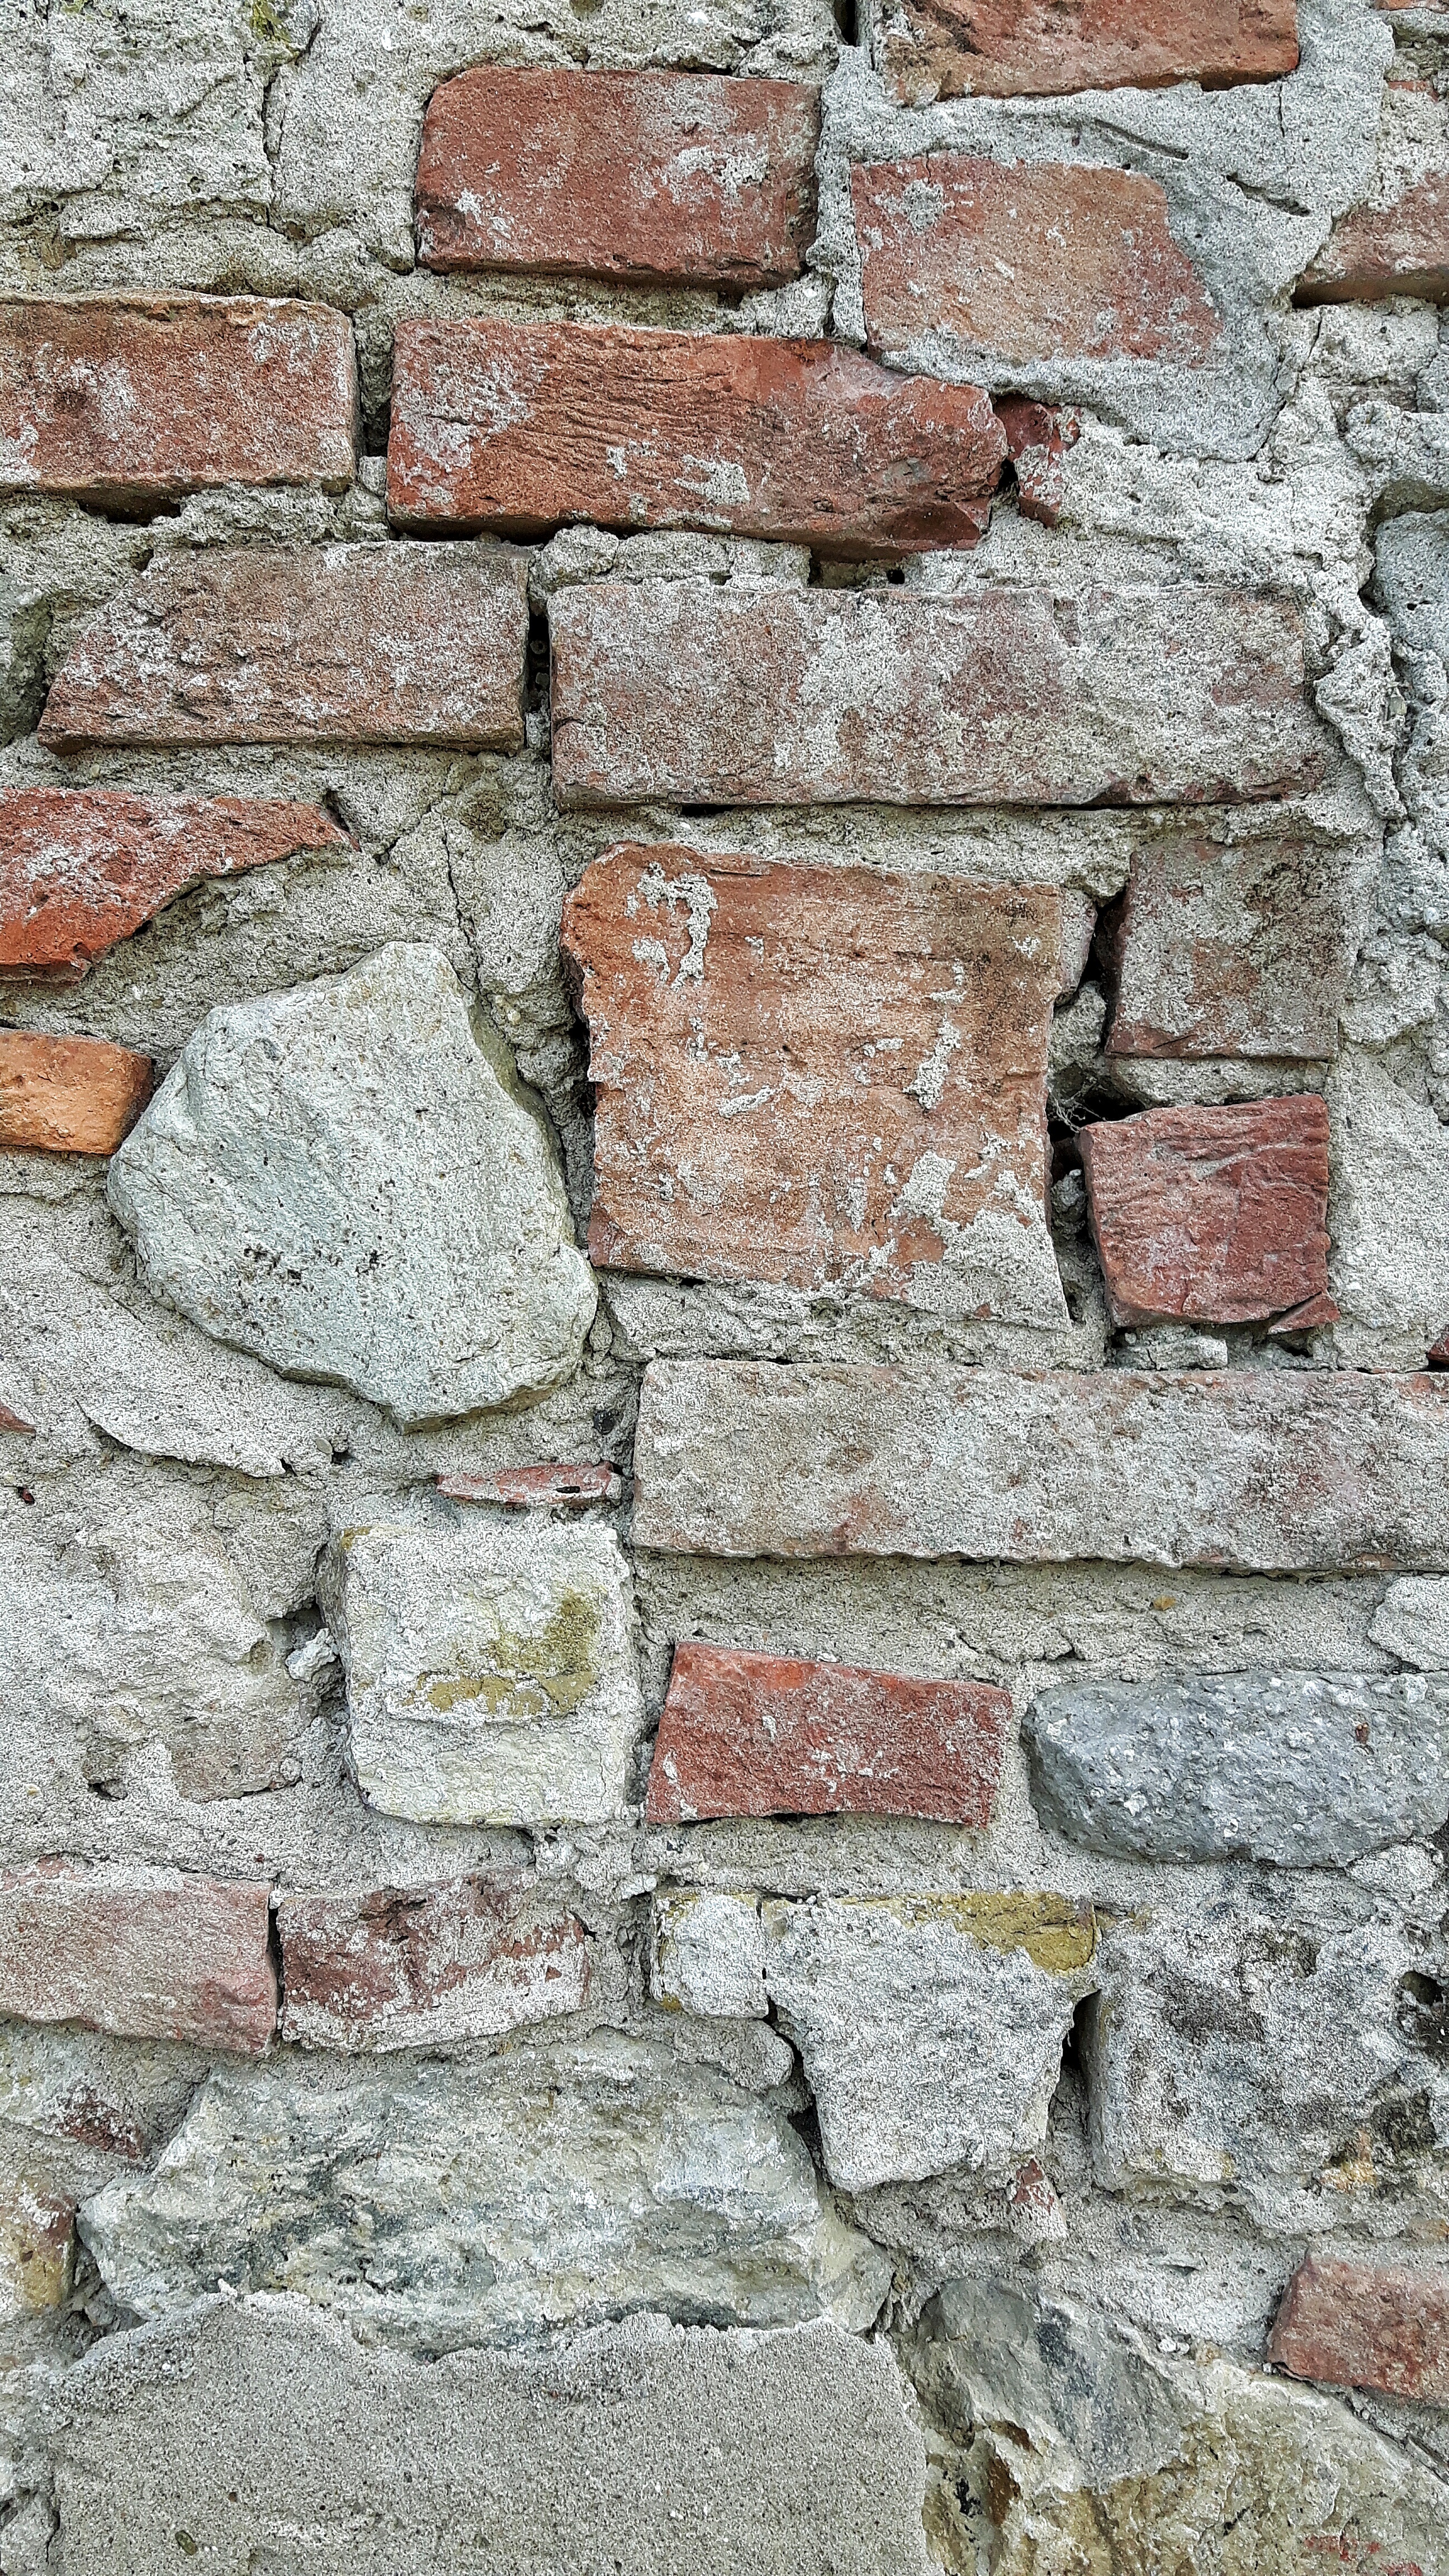
rock, texture, building, wall, stone, stone wall, brick, material, rocks, rubble, ruins, bricks, brickwork, fossils, plaster, sassi, ancient history